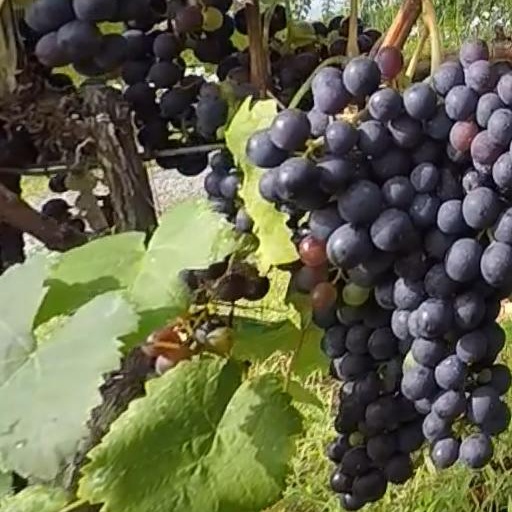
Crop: grape